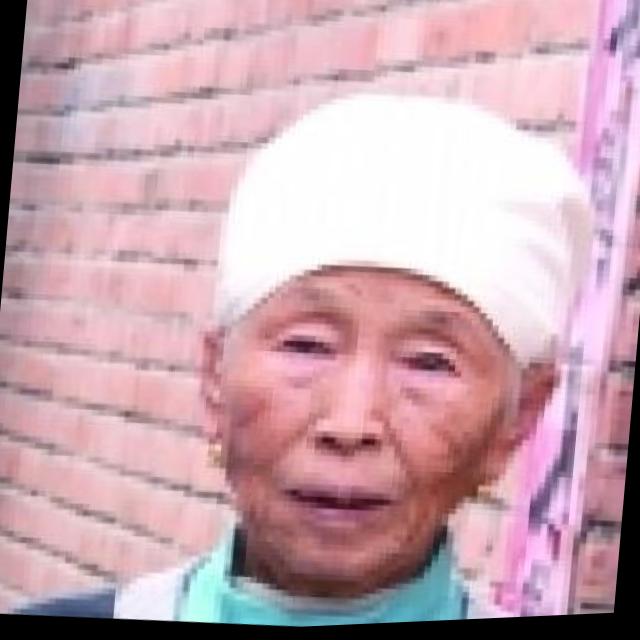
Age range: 65+